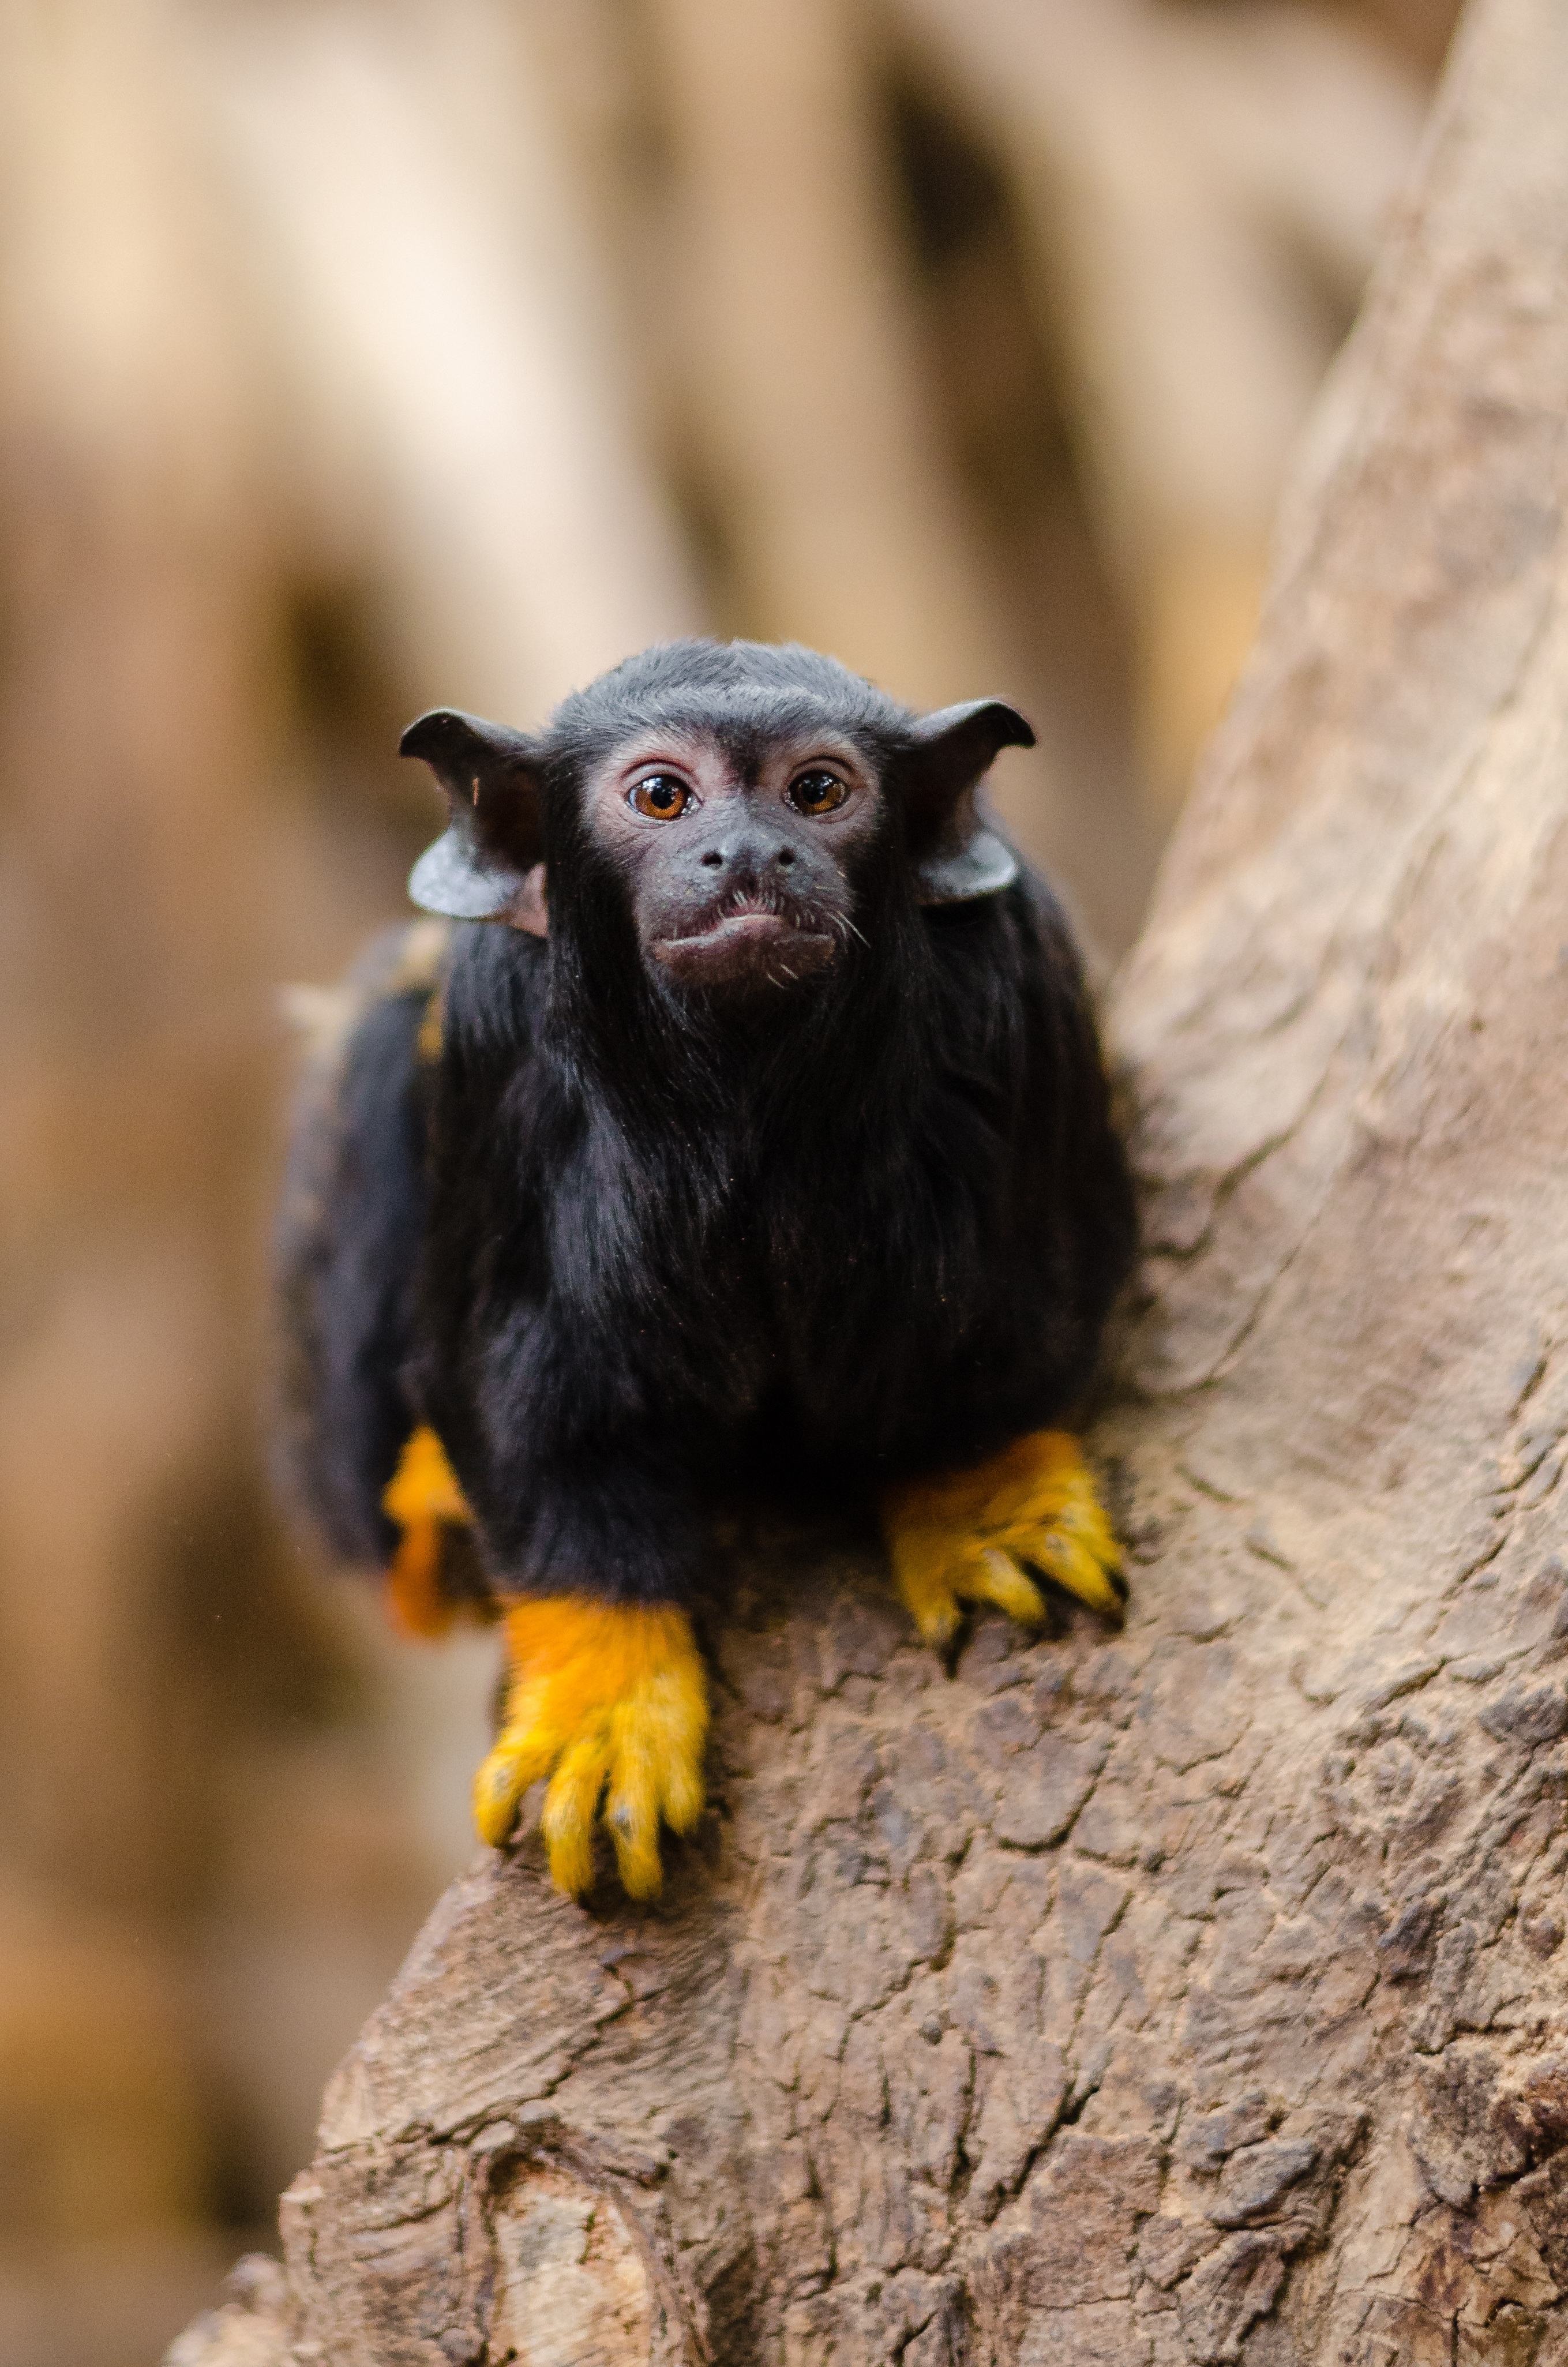
blur, wood, animal, cute, looking, wildlife, mammal, fauna, primate, chimpanzee, close up, wild animal, eyes, furry, endangered, animal photography, common chimpanzee